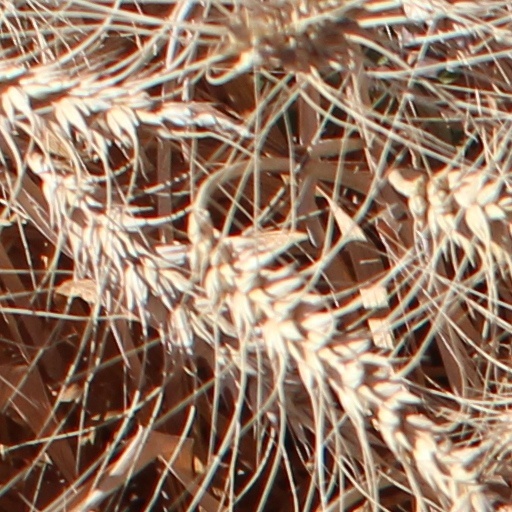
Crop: wheat